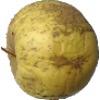
Label: golden_apple